Human trafficking in Finland

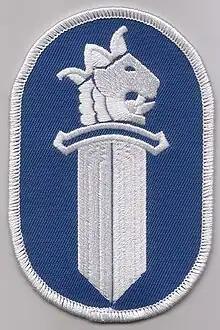
The sword insignia of Finnish police

A total of 8,551 prosecutions were reported by EU Member States over the years 2010-2012 for human trafficking. Of those cases, in 3,786 the prosecuted was convicted for human trafficking. More than 70 percent of suspected traffickers were male in the EU Member States. Traffickers are often adult males who operate in the country where they are from, but more women and foreigners are involved in human trafficking than in most other crimes. Although most of those prosecuted and/or convicted for trafficking in persons are men, trafficking has a quite high rate of females involved in it. Very few other crimes record a level of female participation in committing the crime such as that of human trafficking.